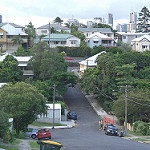
Scene: Outdoor